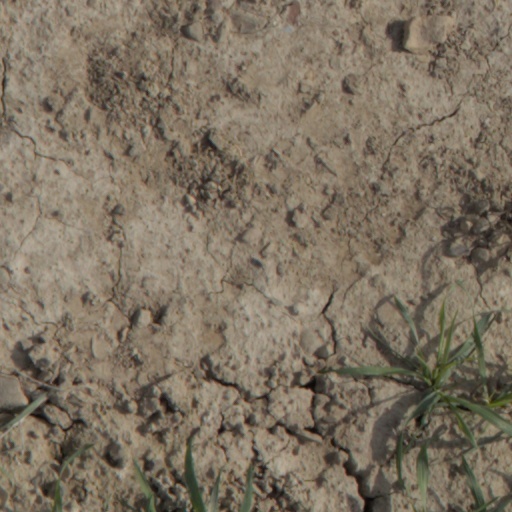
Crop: wheat